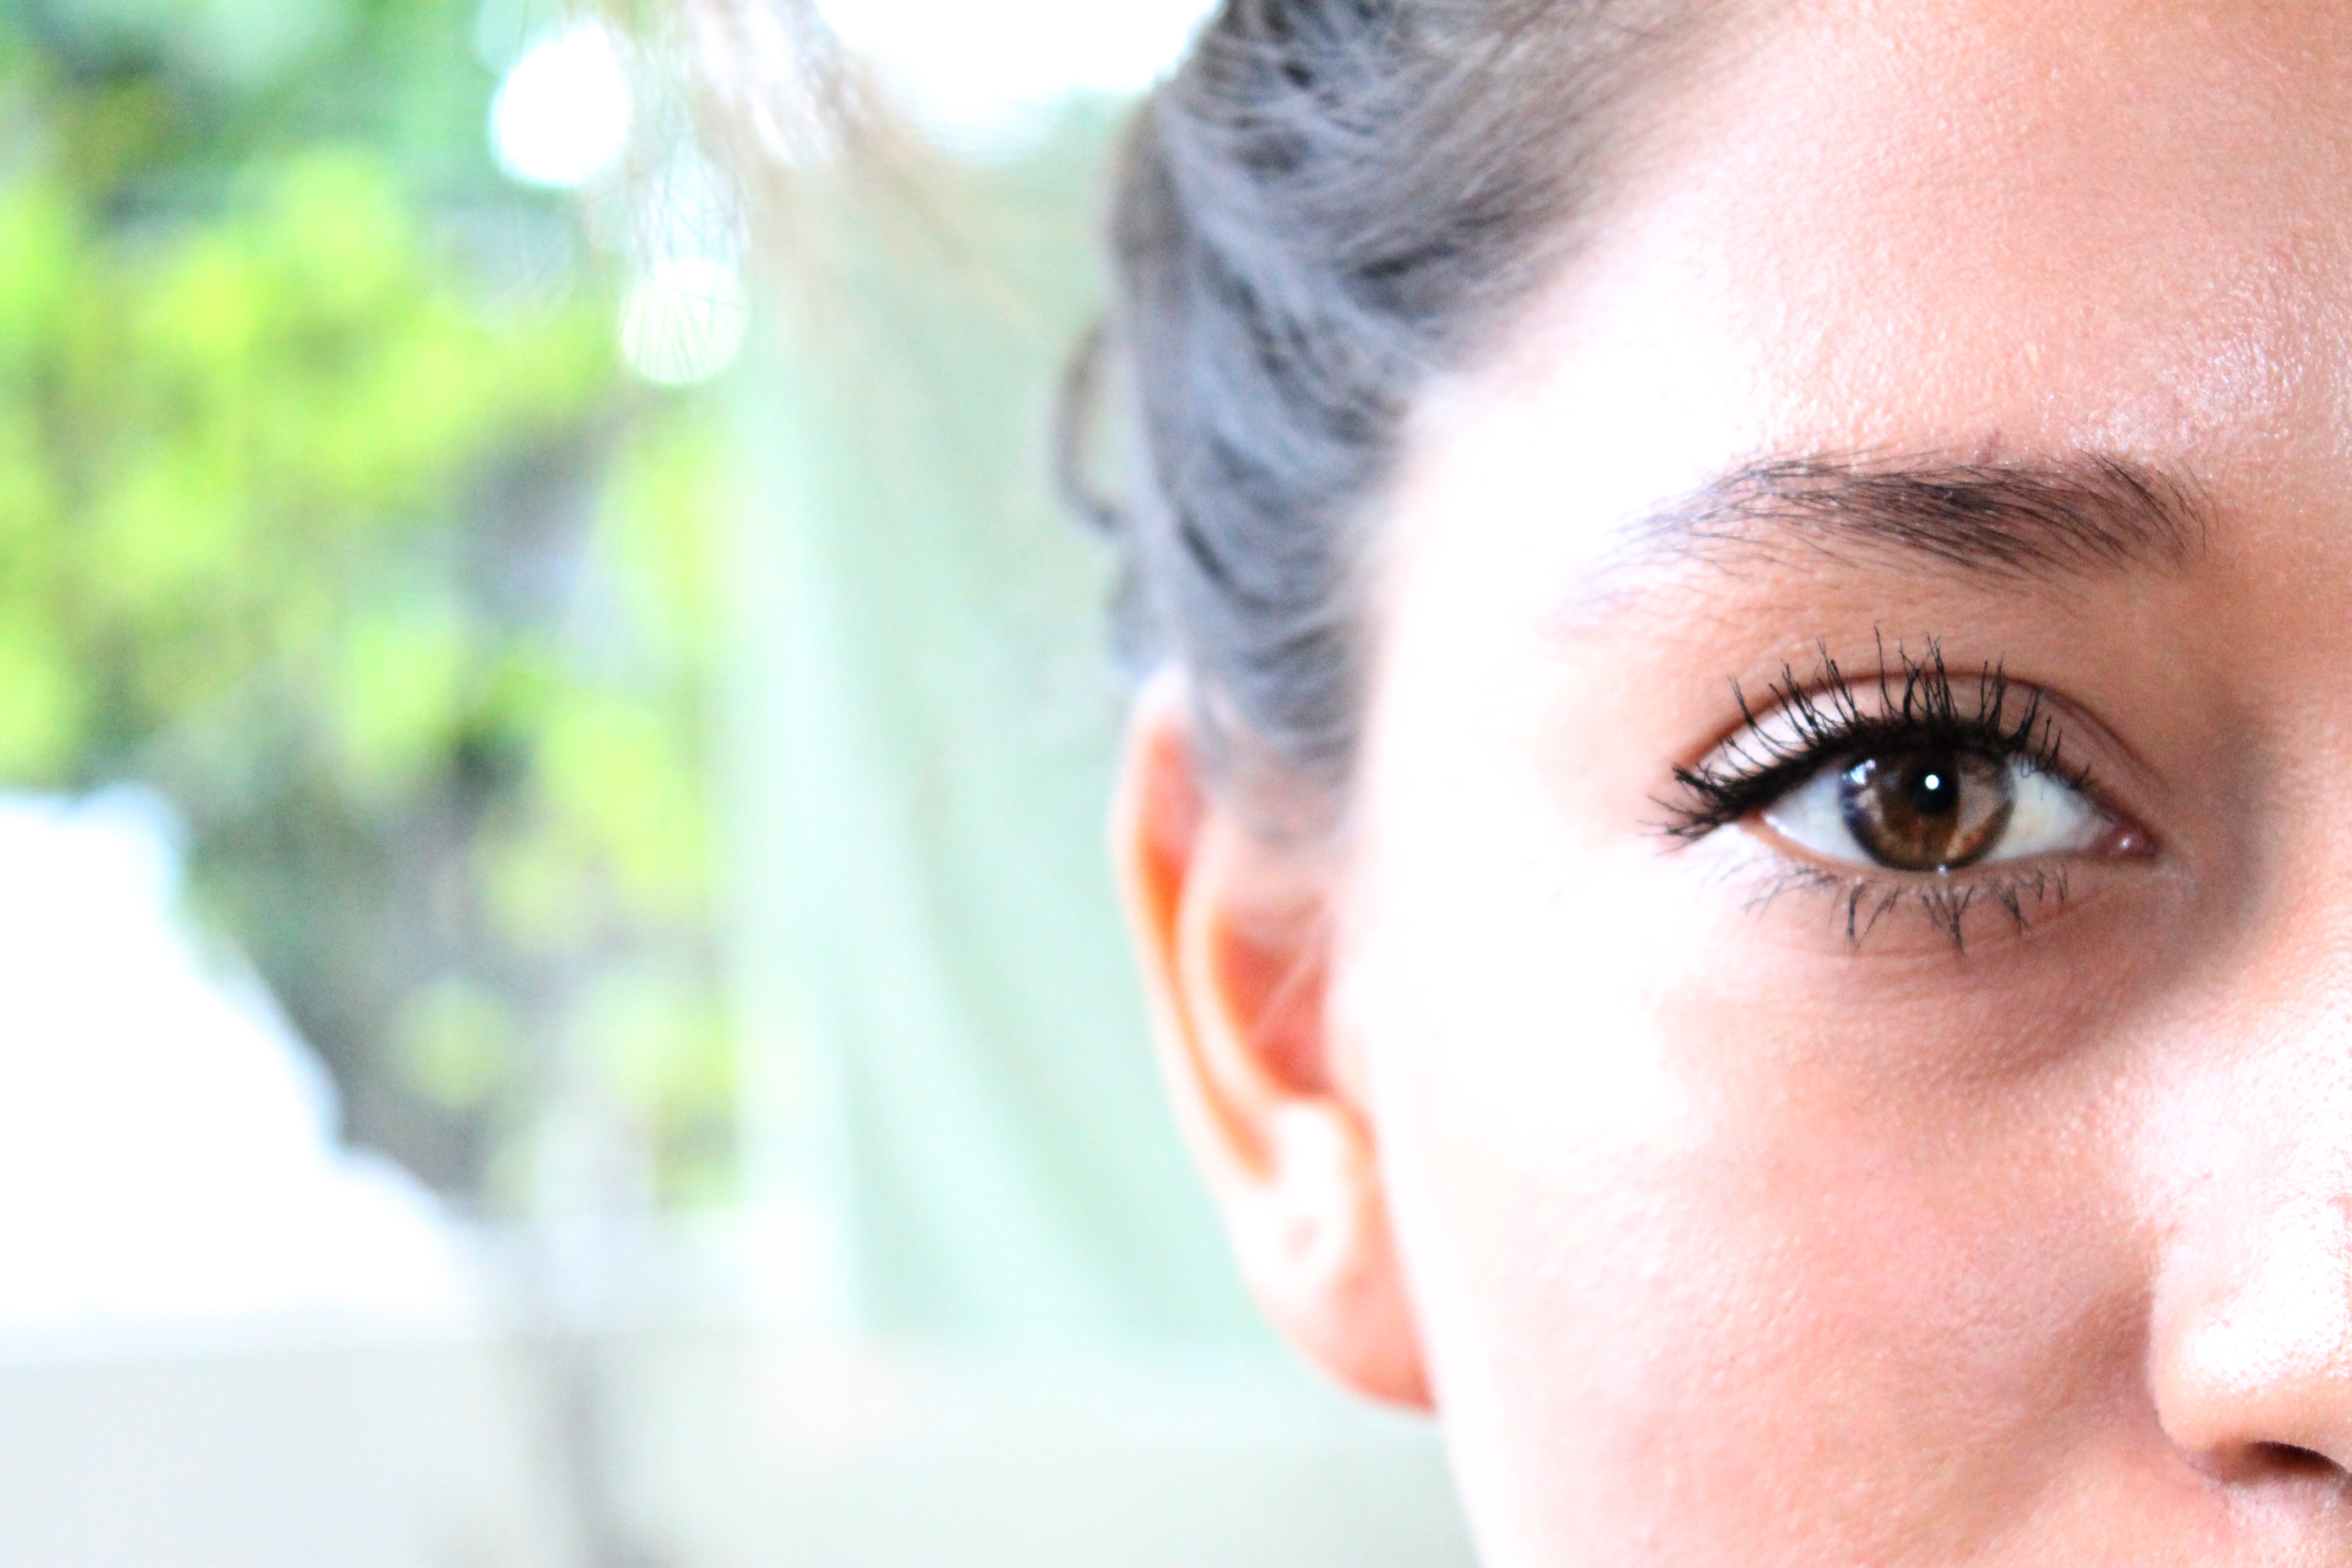
eye, girl, look, looking, eyebrow, eyelash, half, face, ear, skin, nose, forehead, close up, head, cheek, organ, beauty, chin, iris, human, lip, photography, human body, smile, temple, jaw, wrinkle, selfie, child, ophthalmology